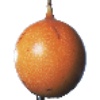
Label: granadilla